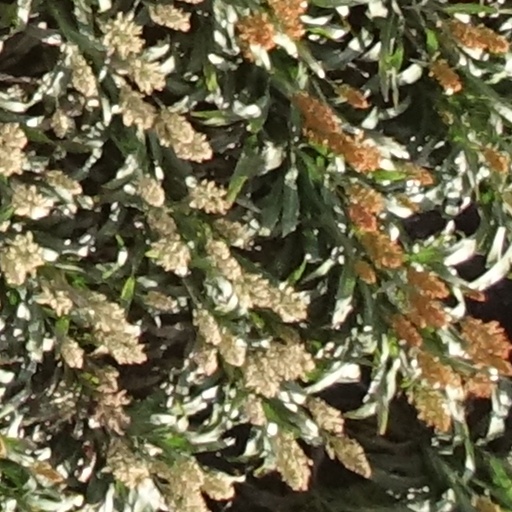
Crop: sorghum